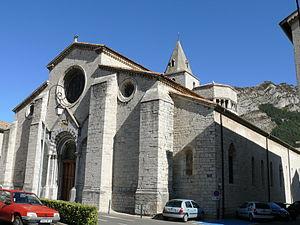
Cathédrale Notre-Dame-des-Pommiers de Sisteron